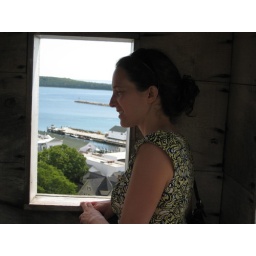
girl by a window